Nelson Senkatuka

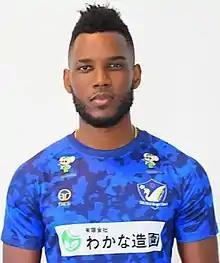
Senkatuka during unveiling

Nelson Senkatuka (born 10 September 1997) is a Ugandan professional footballer who plays as a striker for Bright Stars FC and the Uganda national team.